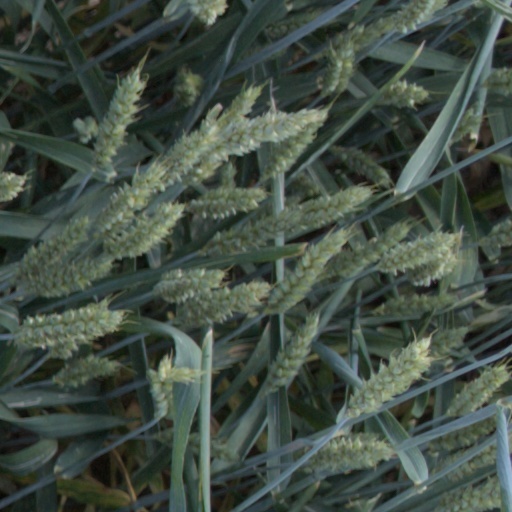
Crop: wheat